SMS Olga

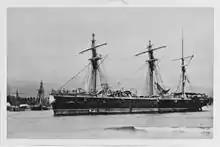
aground in Apia harbor following the 1889 Apia cyclone

The work was completed by August, allowing the squadron to proceed to Samoa. They arrived in Apia on 19 August, and there, a new captain came aboard . She remained in Apia until 27 November, and thereafter went elsewhere in German New Guinea. In April 1888, she was replaced by the gunboat , allowing to rejoin the squadron in Singapore, which she reached on 10 June. The squadron left Singapore on 26 June, bound for another tour in East Africa. In August, she went to several ports in the colony in support of the German East Africa Company and to survey the harbors. On 19 September, the Admiralty ordered to return to Samoa, as tensions in the islands during the Samoan Civil War required the presence of a warship larger than a gunboat. While en route, she embarked the deposed King of Samoa, Malietoa Laupepa, in Aden and carried him first to Jaluit in the Marshall Islands and then to Apia on 14 December.